Portugal in the Eurovision Song Contest 1995

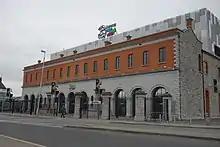
The Eurovision Song Contest 1997 took place at the Point Theatre in Dublin, Ireland, on 3 May 1997.

According to Eurovision rules, all nations with the exceptions of the seven countries which had obtained the lowest average number of points over the last five contests competed in the final on 13 May 1995. Portugal was one of the top sixteen countries in the 1994 contest and thus was permitted to participate. On 9 December 1994, an allocation draw was held which determined the running order and Portugal was set to perform in position 16, following the entry from the United Kingdom and before the entry from Cyprus. The Portuguese conductor at the contest was Thilo Krasmann and Portugal finished in twenty-first place with 5 points.